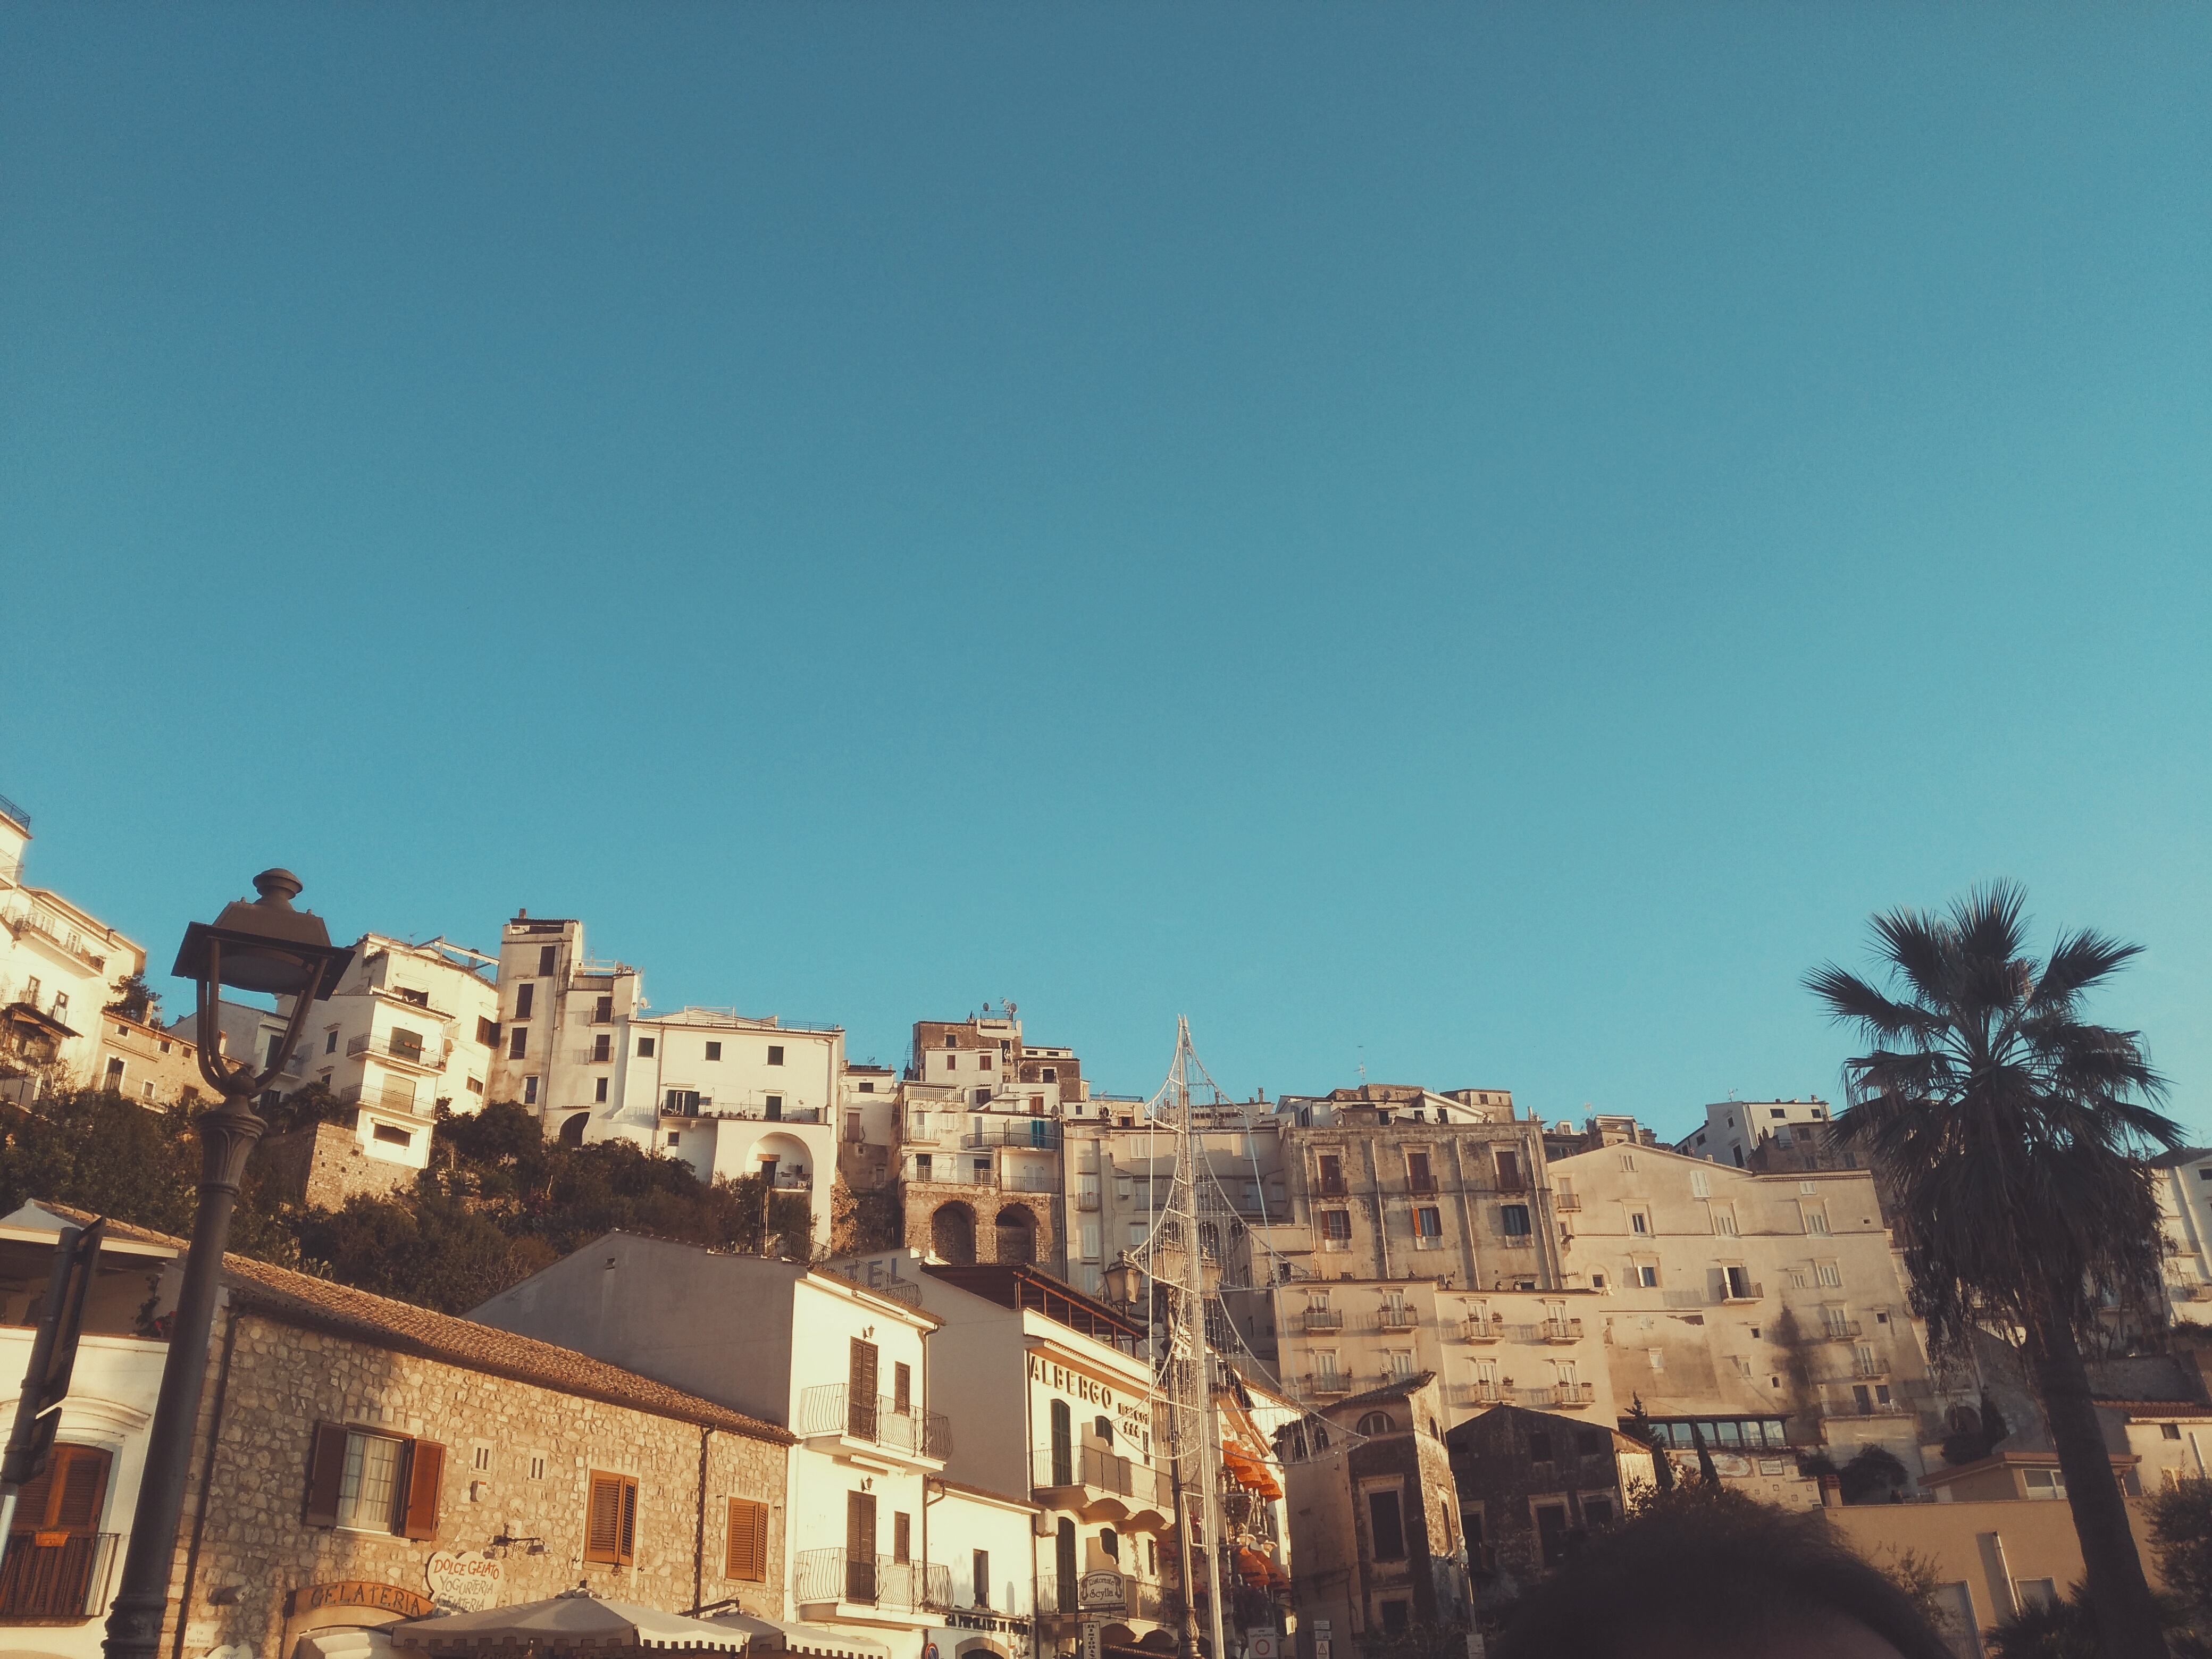
sky, skyline, town, cityscape, panorama, evening, human settlement